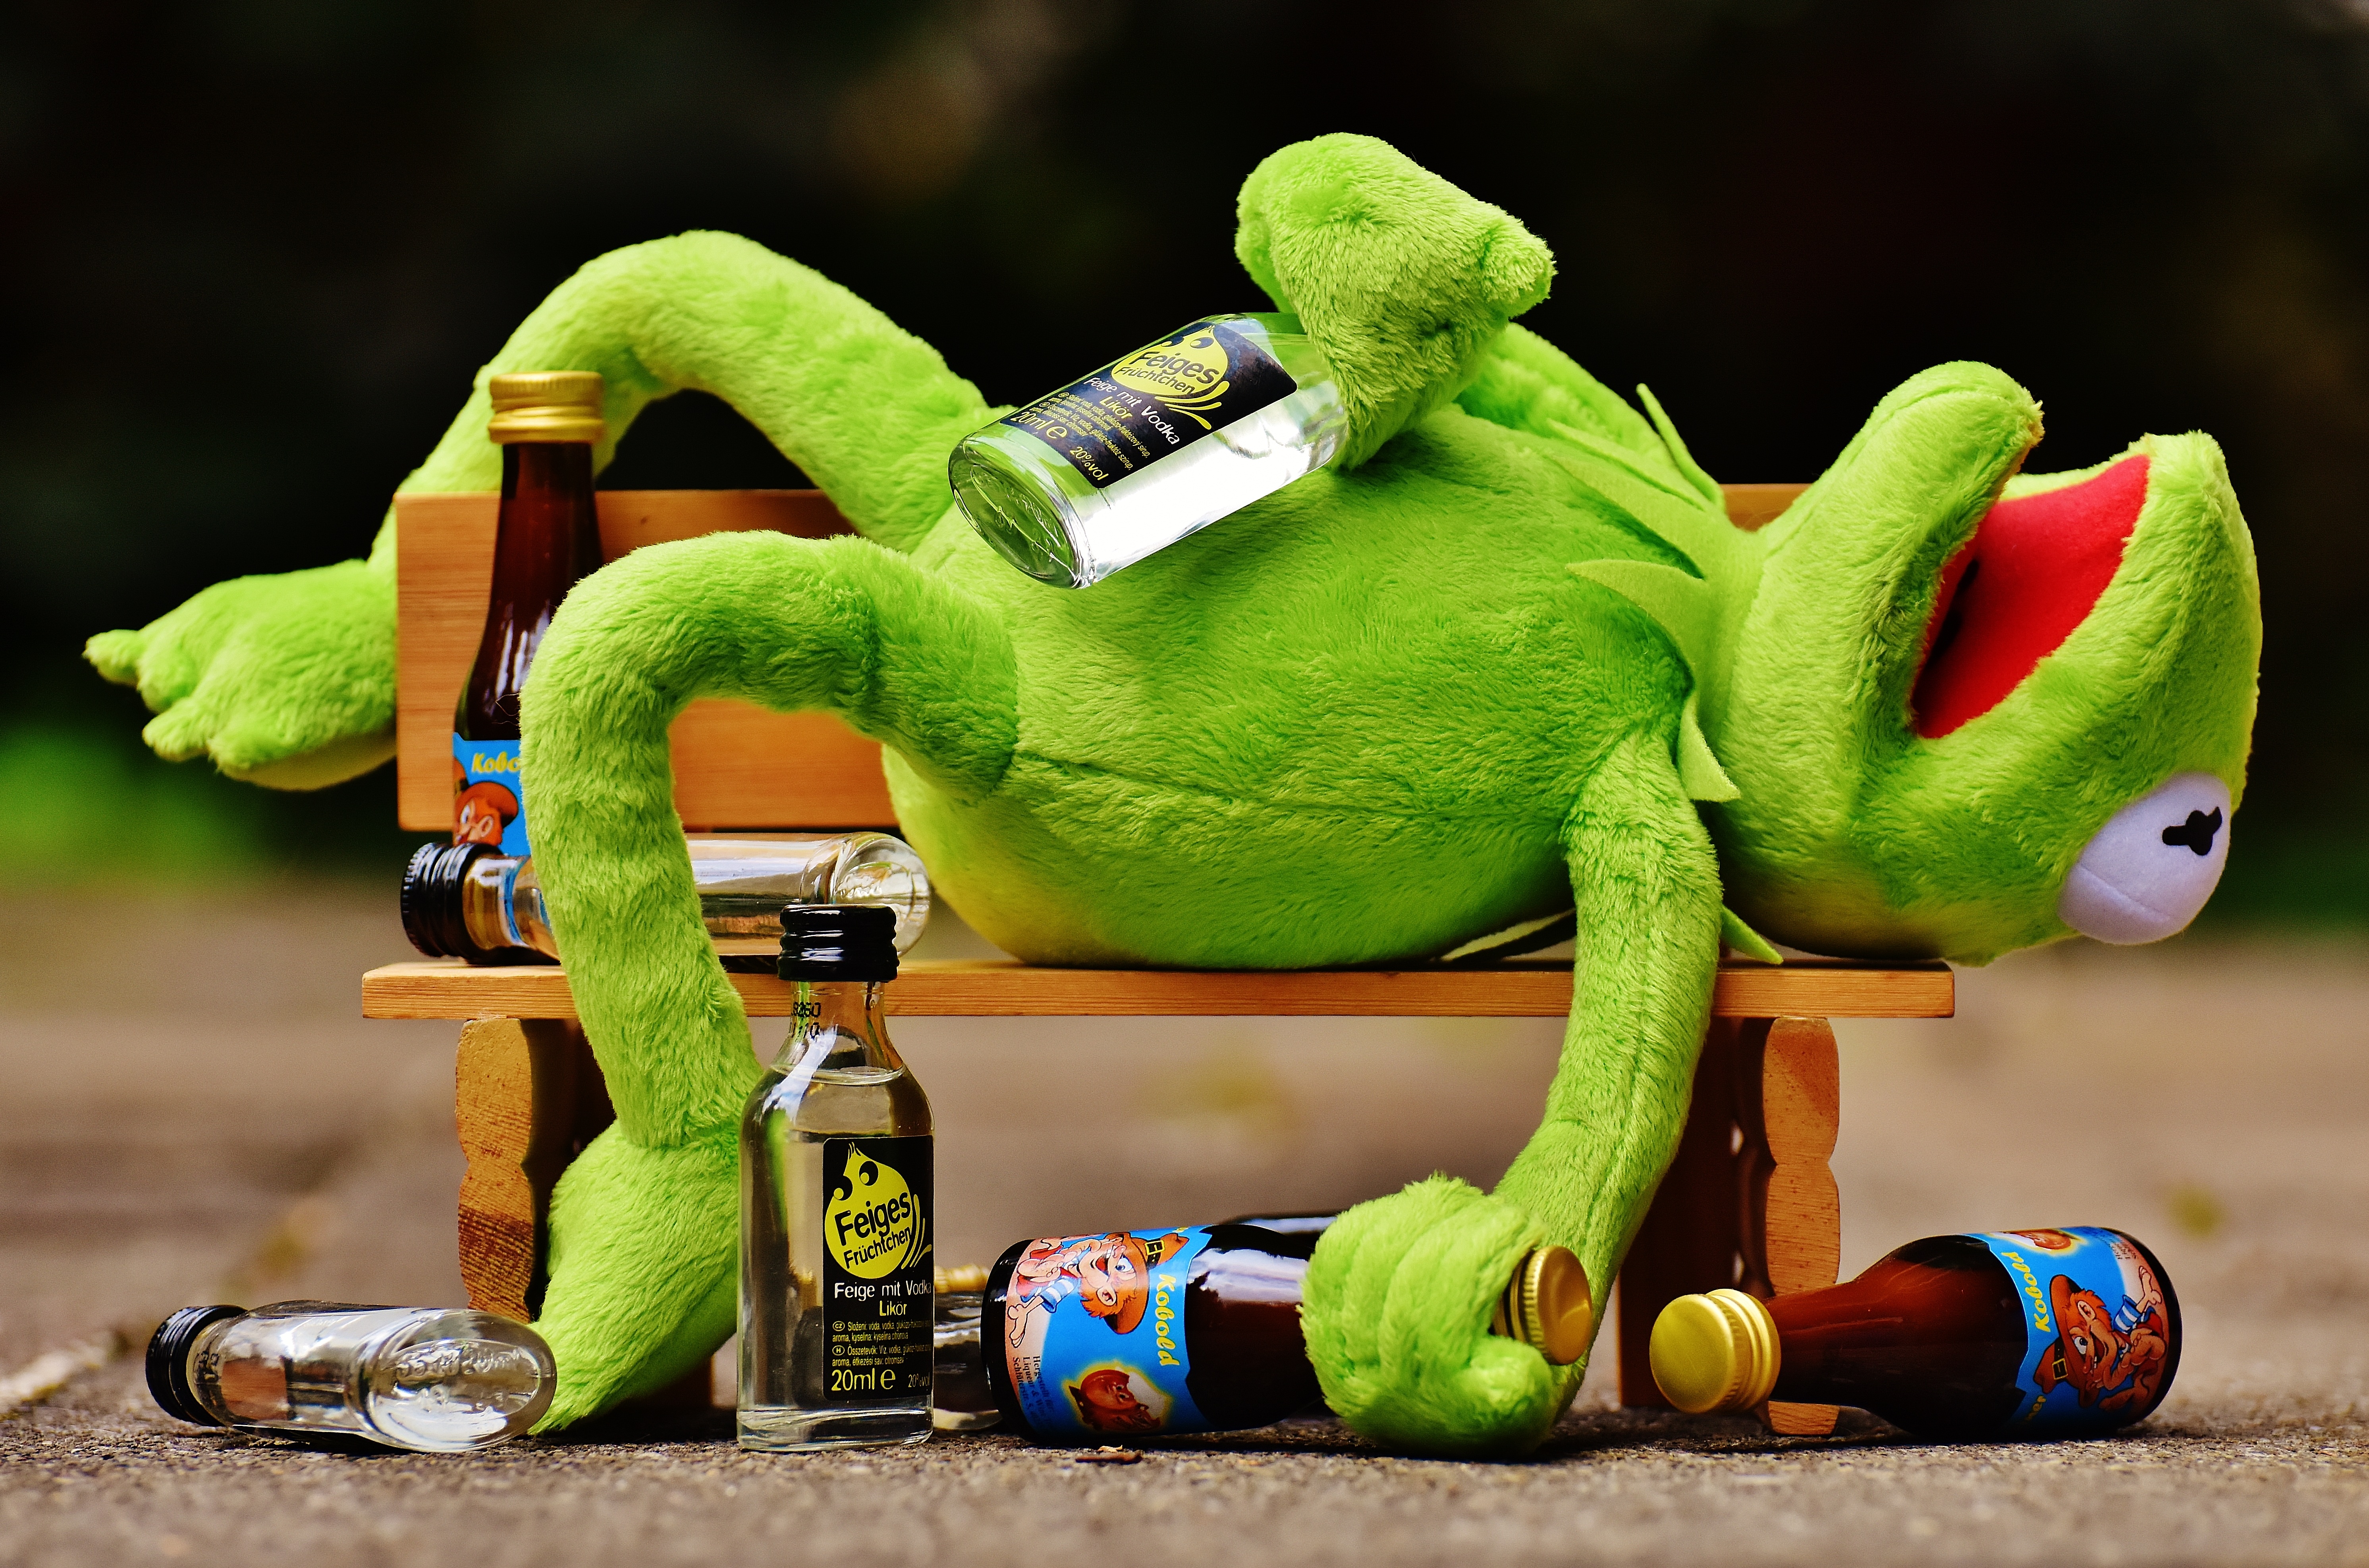
animal, green, drink, rest, frog, toy, alcohol, fig, sit, bank, drunk, funny, plush, stuffed animal, kermit, frogs, stuffed toy